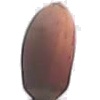
Label: hazelnut